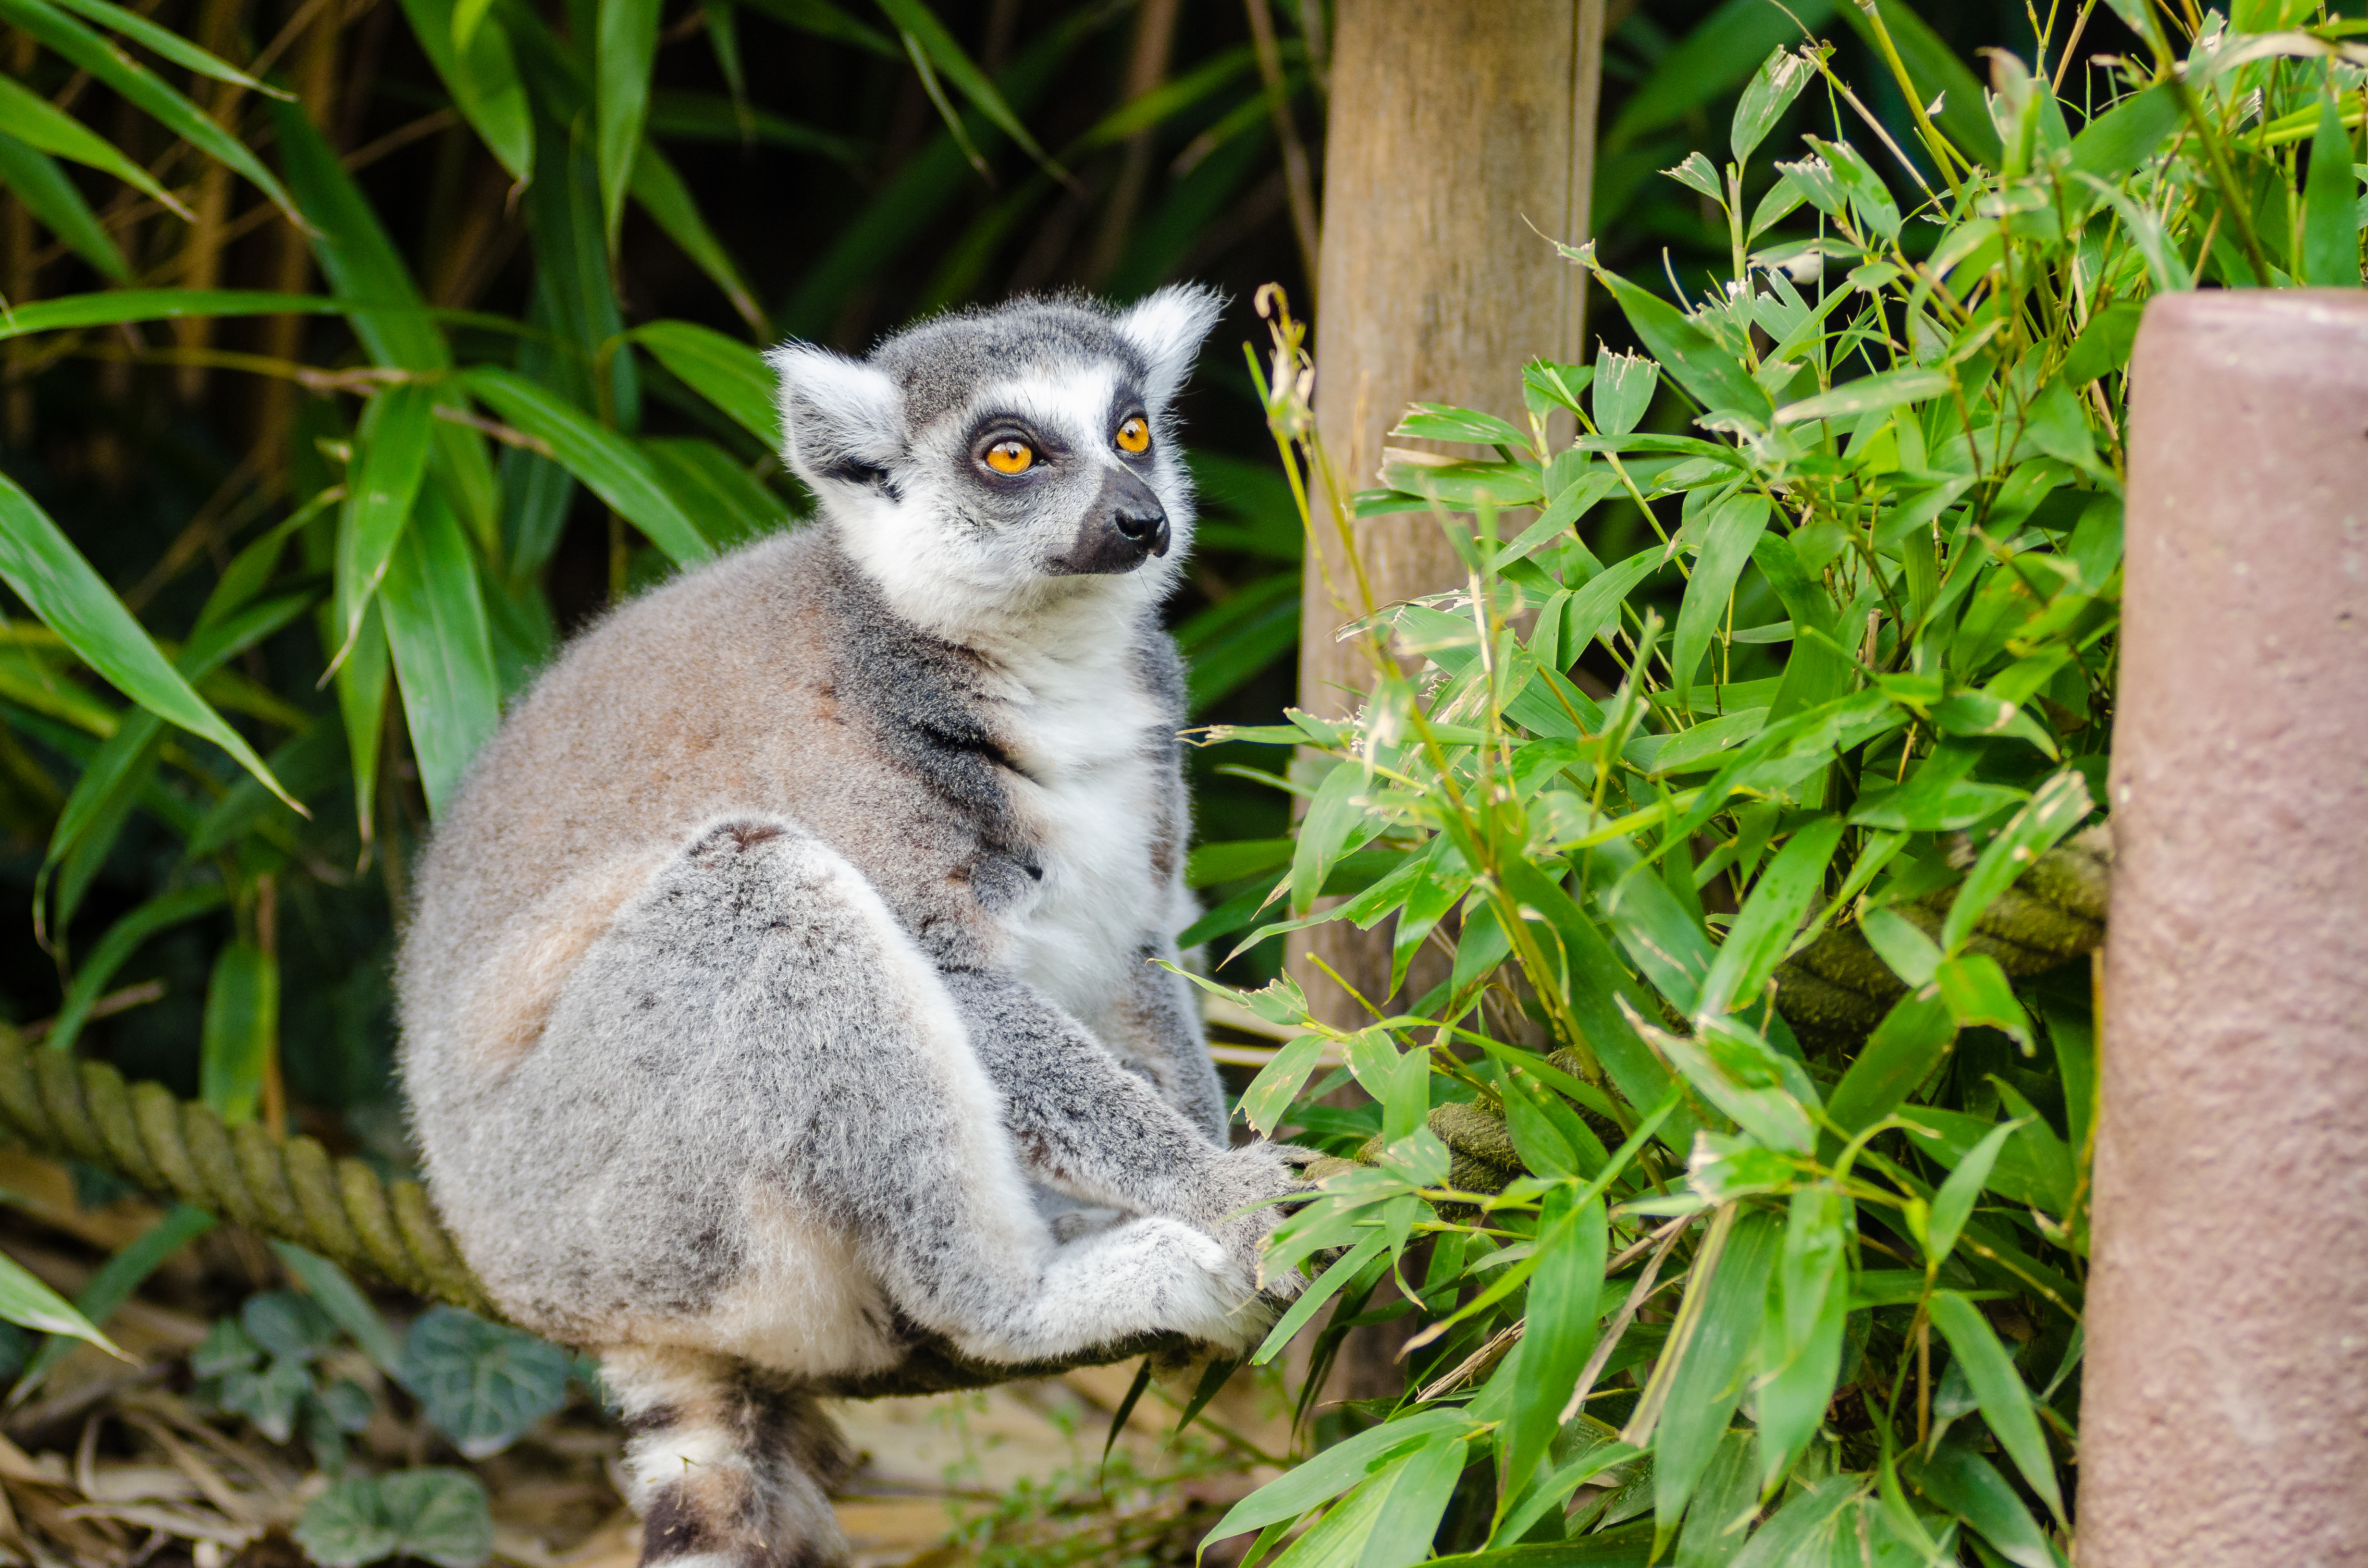
tree, nature, grass, bokeh, ring, feet, animal, cute, wildlife, zoo, fur, sitting, mammal, nikon, fauna, primate, world, eyes, festival, cool image, de, hands, animals, madagascar, vertebrate, cola, tier, ss, fell, augen, grn, baum, adorable, lemur, d7000, niedlich, tailed, catta, katta, tierpart, hnde, fse, madagaskar, cua, anellada, anillada, marsupial